Sven Beuckert

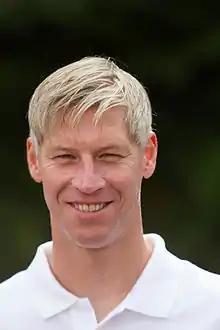
Sven Beuckert at MSV Duisburg in 2013

Sven Beuckert (born 12 December 1973) is a German professional footballer who played as a goalkeeper. He works at his former club MSV Duisburg as goalkeeping coach.